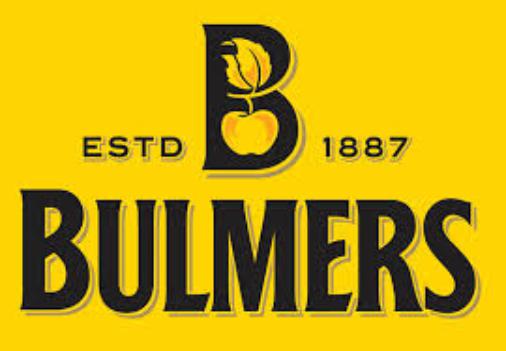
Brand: H. P. Bulmer-2
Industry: Food